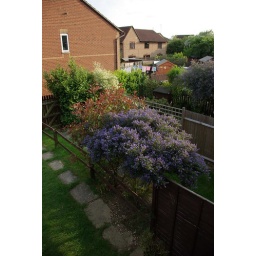
View from bedroom window over neighbouring gardens - St Giles Park estate, Northampton.